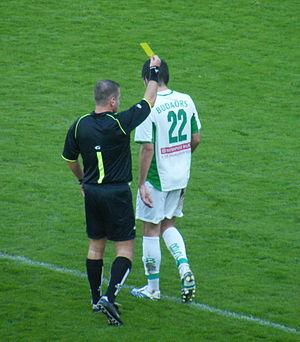
Jargon
I jargon indenfor fodboldsubkulturen viser dommeren en "ostemad" (et gult kort) til spilleren, der får en advarsel.
Jargon er en terminologi i stil med slang, som anvendes af en speciel profession, gruppe eller subkultur.